Danielle Kettlewell

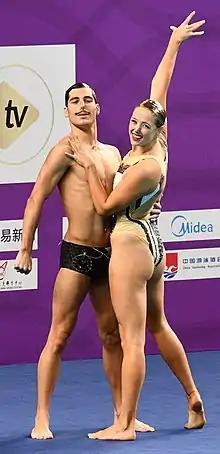
Danielle Kettlewell and her Mixed Duet partner Ethan Calleja at the 2019 FINA World Series - China Open

Danielle Merlyn Reedy (née Kettlewell) (born 17 November 1992) is an Australian synchronised swimmer. She competed in the team event at the 2016 Summer Olympics.